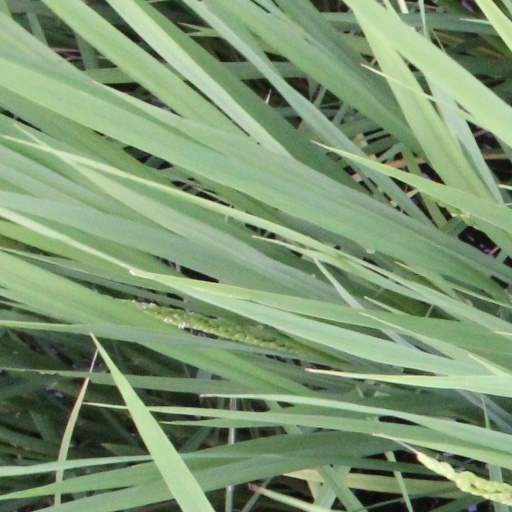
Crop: rice